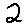
Label: 2